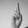
ASL letter: R